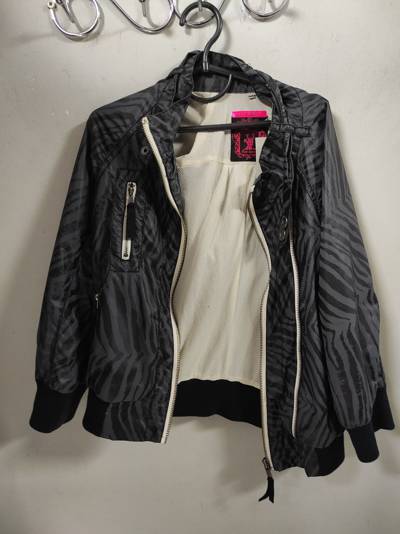
Waste category: clothes